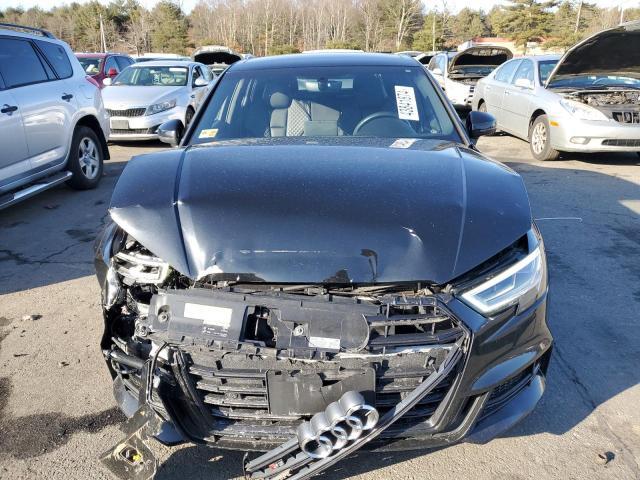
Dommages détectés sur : plaque d'immatriculation avant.
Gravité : majeur